Arthur Anslyn

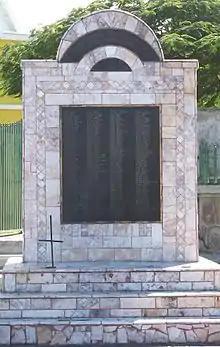
The "Christena" Memorial on Nevis includes a list of 233 names of those who perished.

Anslyn was an expert on marine matters. He was a highly experienced fisher and scuba diver. In 2000, Anslyn became Director of Fisheries at the NIA, a position which he held for many years. Anslyn also helped create and organize a Fishermen's Cooperative on Nevis.